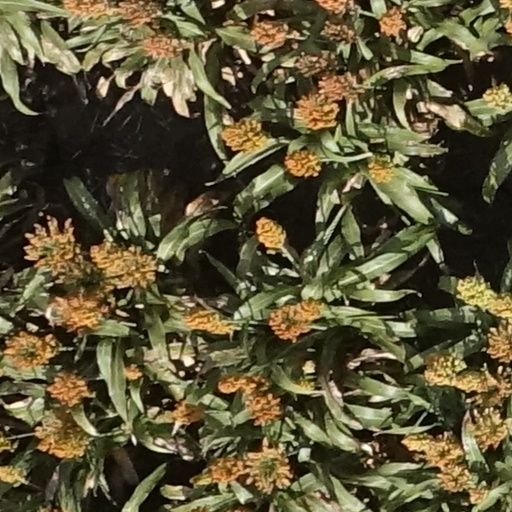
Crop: sorghum